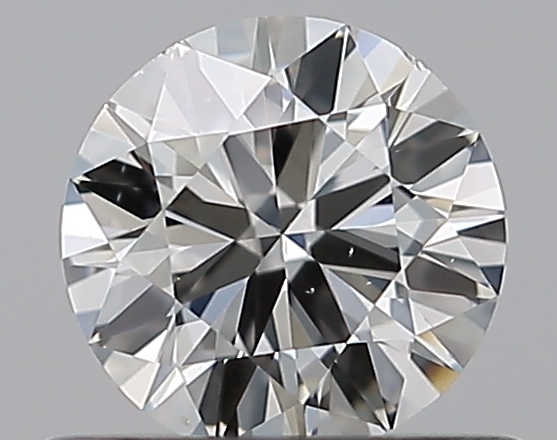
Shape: round
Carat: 0.5
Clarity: VS2
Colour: I
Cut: VG
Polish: EX
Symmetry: GD
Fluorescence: N
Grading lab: GIA
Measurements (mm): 5.1 x 5.14 x 3.08